Jesus at the home of Martha and Mary

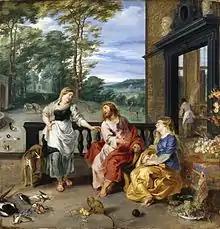
"Christ in the House of Martha and Mary" by Jan Brueghel the Younger and Peter Paul Rubens, 1628

It is not entirely clear where this story is set, and who the characters in it are. Although there are several similarities between Mary and Martha here and the characters in John 11–12, no brother called Lazarus appears here. Whether this Mary is also the unnamed woman who anointed Jesus's head in and Mark 14 is not generally agreed. Moreover, scholars now generally agree that the unnamed sinful woman in Luke 7 is not Mary of Bethany nor Mary Magdalene either, and Luke 7:39 has the sinful woman living in a "town" (probably Nain, mentioned in 7:11), not in an unnamed "village" as Martha and Mary do in Luke 10.) Jesus was staying in; the preceding narrative of the Raising of the son of the widow of Nain (7:11–17) locates Jesus in Nain. Luke 7:11–17 labels Nain a "polis" three times, in verses 7:11 and 7:12. On the other hand, the unnamed place where Mary and Martha live in Luke 10:38–42 is labelled a 'village' (Greek: κώμη, "kómè") in verse 10:38. Luke therefore linguistically connects the sinful woman to a city/town, and distinguishes the unnamed home of Mary and Martha as a village.